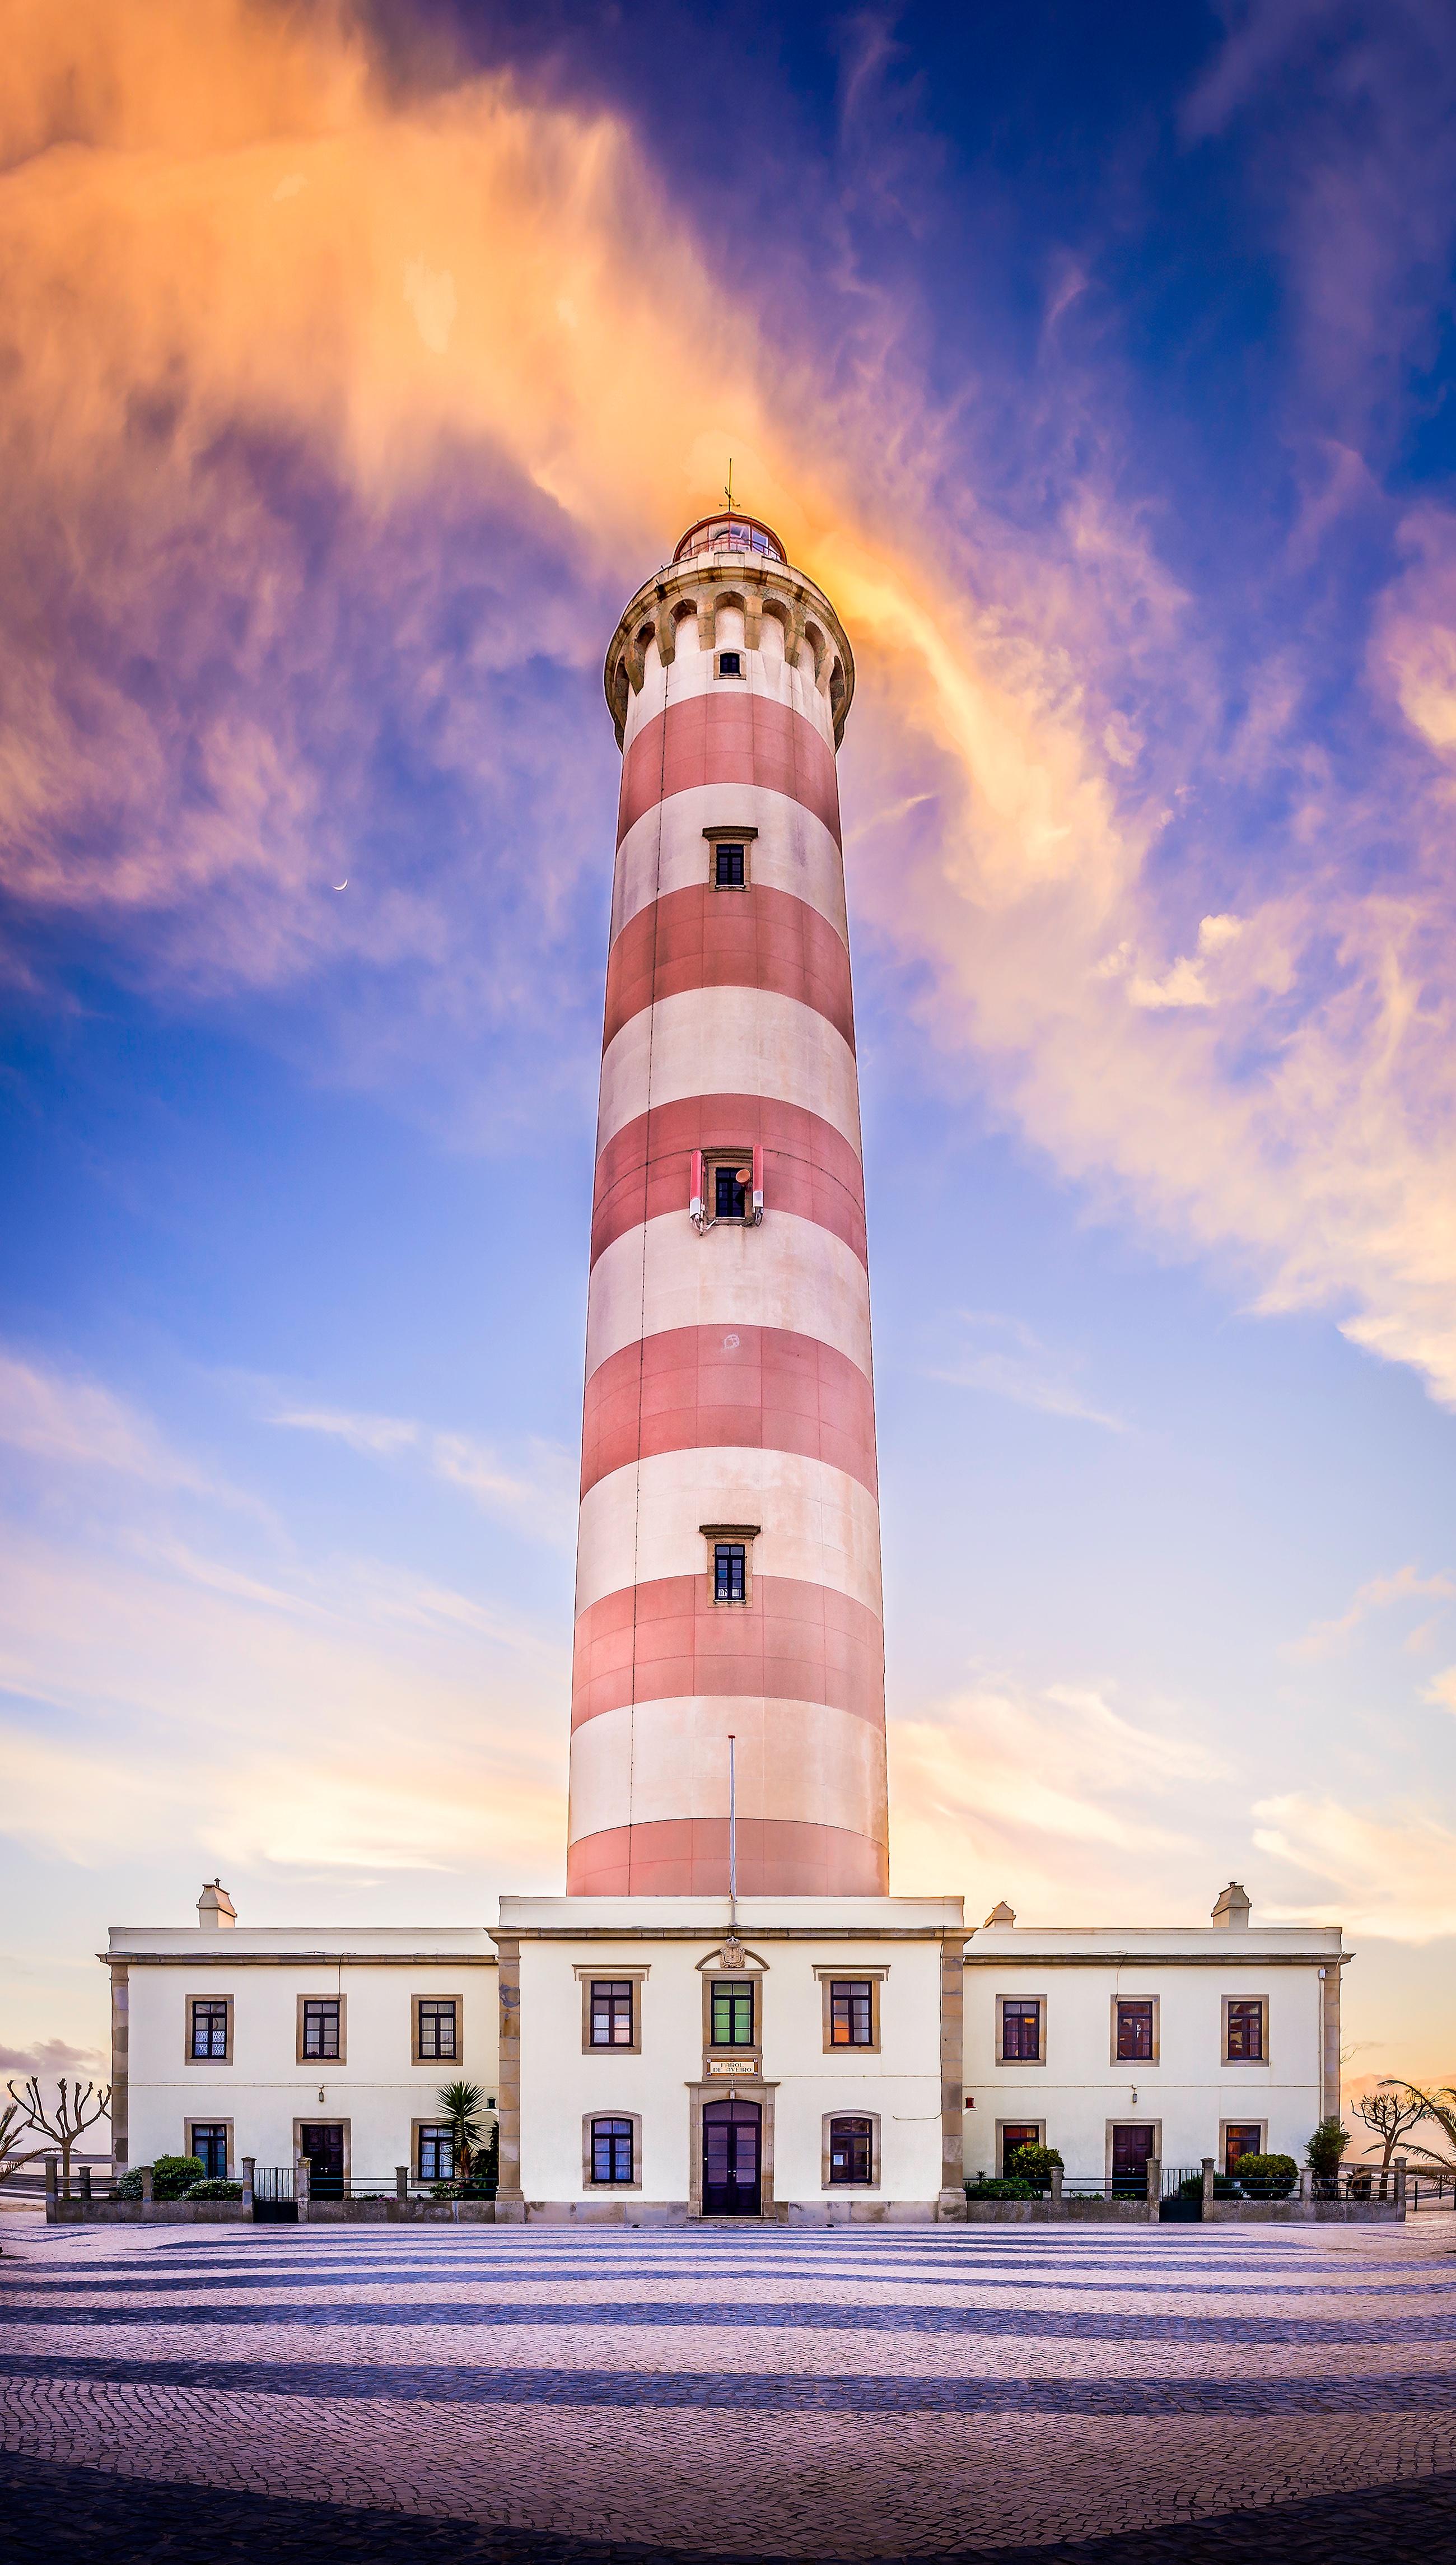
cloud, lighthouse, sky, dusk, reflection, tower, landmark, control tower